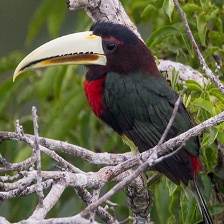
Species: IVORY BILLED ARACARI
Scientific name: PTEROGLOSSUS AZARA
ImageNet parent category: toucan